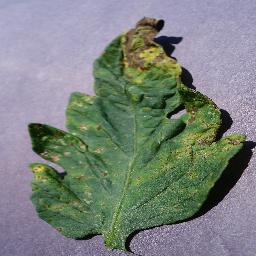
Label: Tomato___Septoria_leaf_spot